Esch-sur-Sûre Castle

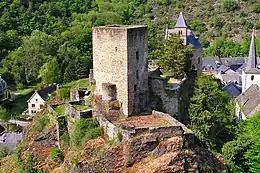
Esch-sur-Sûre Castle

Esch-sur-Sûre Castle (Luxembourgish: "Buerg Esch-Sauer"; ; German: "Burg Esch-Sauer"), now a ruin, is located on a spur in the small town of Esch-sur-Sûre in the north-west of Luxembourg. It is naturally protected by a sharp meander in the River Sûre which surrounds the town and the castle on three sides.